Yanis Ammour

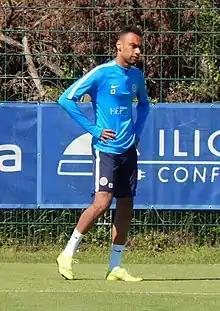
Ammour in 2019

Yanis Ammour (born 21 May 1999) is a French professional footballer who plays as a forward for Championnat National 3 club Thonon Evian.